Blockade runners of the American Civil War

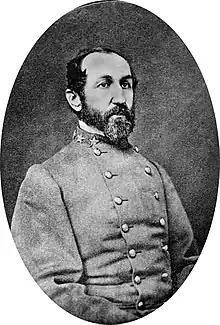
Major Josiah C. Gorgas

Blockade runners became the chief means to supply the Confederacy. Major Josiah Gorgas, a West Point graduate of 1841, prior to the war had worked in the United States Ordnance Bureau and had served in nearly every arsenal in the nation. While working in the South, he became sympathetic to the secessionist movement. He eventually sided with the Confederacy, becoming the head of the Confederate Ordnance Bureau. Gorgas liaised with Charles Prioleau, who headed Trenholm's Liverpool office, arranging for the shipping of arms and other supplies. Most of the arms sent to the Confederacy departed from Liverpool. During the summer of 1861, Gorgas stockpiled supplies and prepared his first load of cargo, while Trenholm's company procured a suitable ship for the voyage. A 1,200-ton iron-hulled steamer, the "Bermuda", was chosen to make the voyage.